List of Pinus species

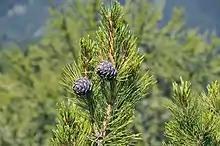
"Pinus cembra"

Subsection "Strobus" has five needles per fascicle and thin cone scales with no prickles. Needles tend to be flexible and soft with slightly lighter side underneath. It is native to North and Central America, Europe, and Asia.